Sky position (RA, Dec in degrees): 115.502, 20.591
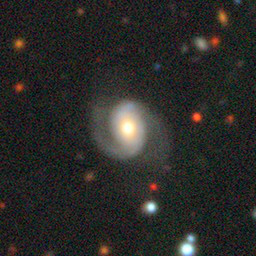
Galaxy morphology: Unbarred Loose Spiral Galaxies